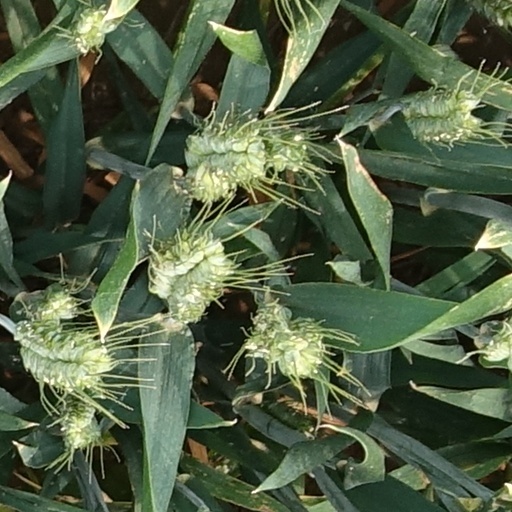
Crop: wheat